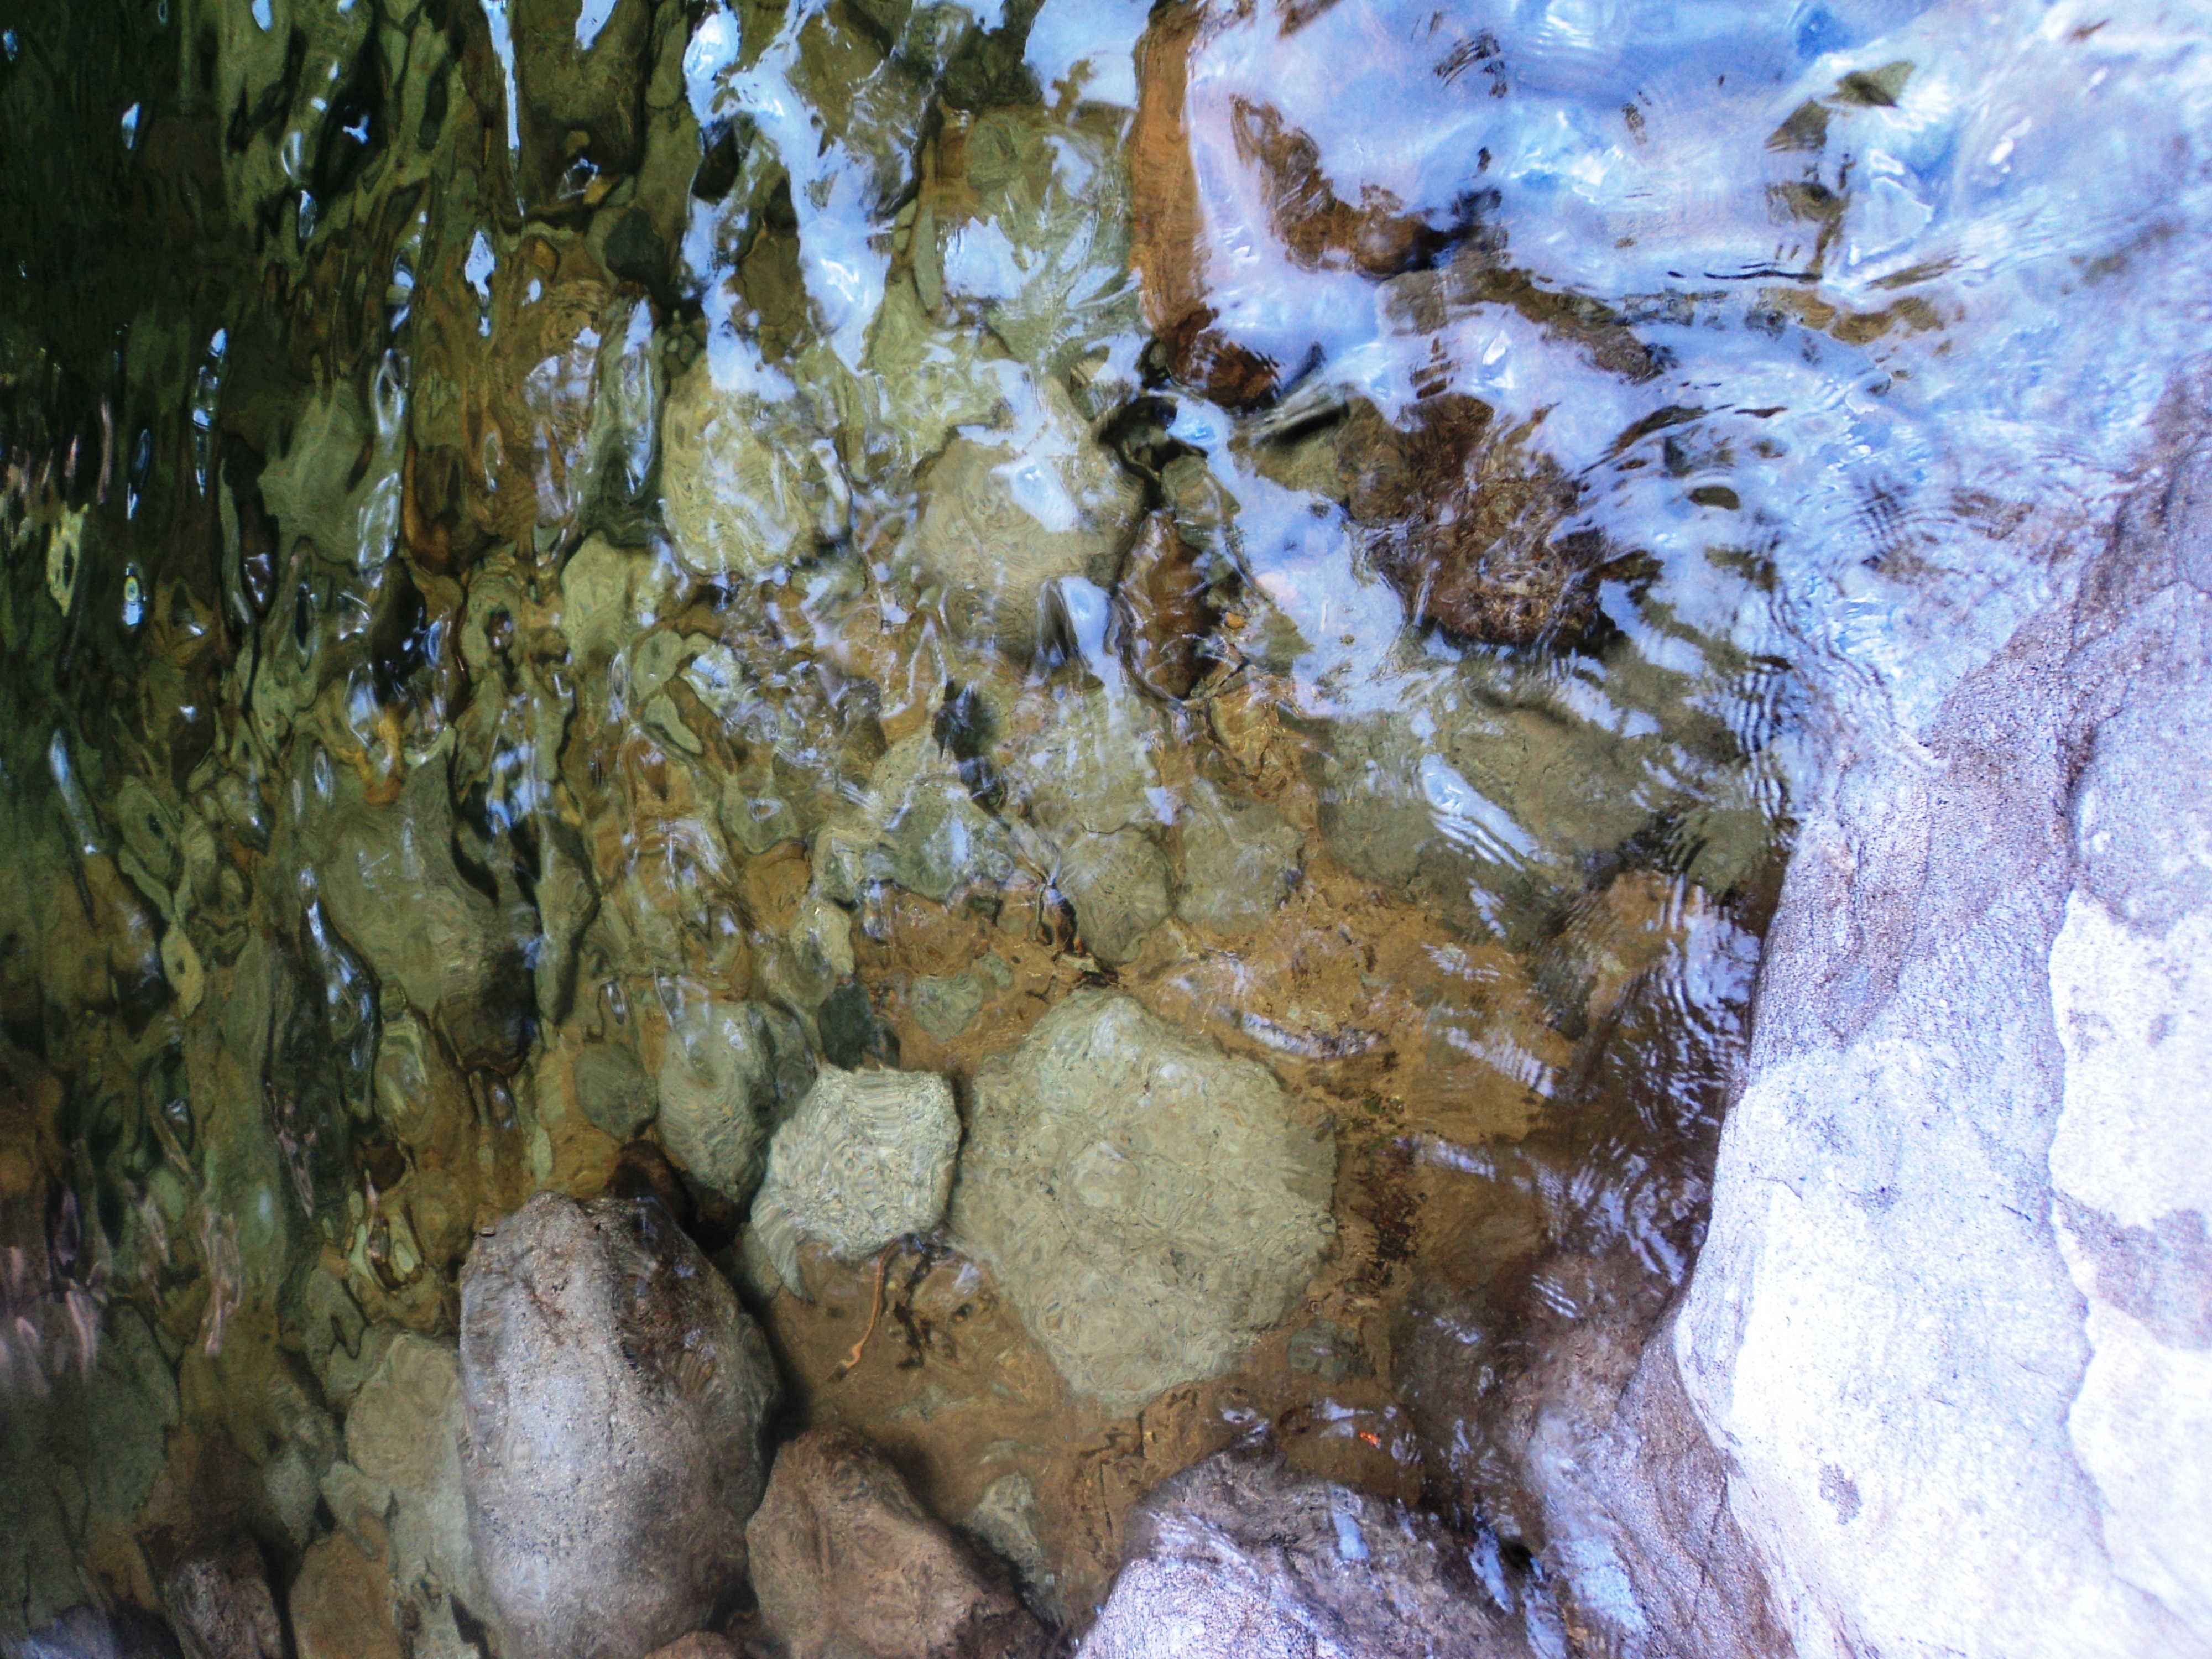
rock, formation, cave, material, geology